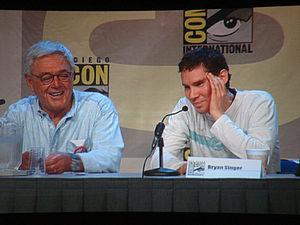
Superman Returns ou Le retour de Superman au Québec est un film américain réalisé par Bryan Singer et produit par la Warner Bros, sorti en 2006. Il s'agit de la cinquième adaptation cinématographique du personnage de Superman depuis 1978 et une suite directe de Superman 2